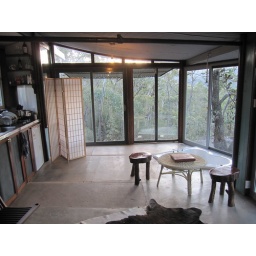
tee pee near mount tomah in the blue mountains, part of bluemountainscabins.com.au accommodation